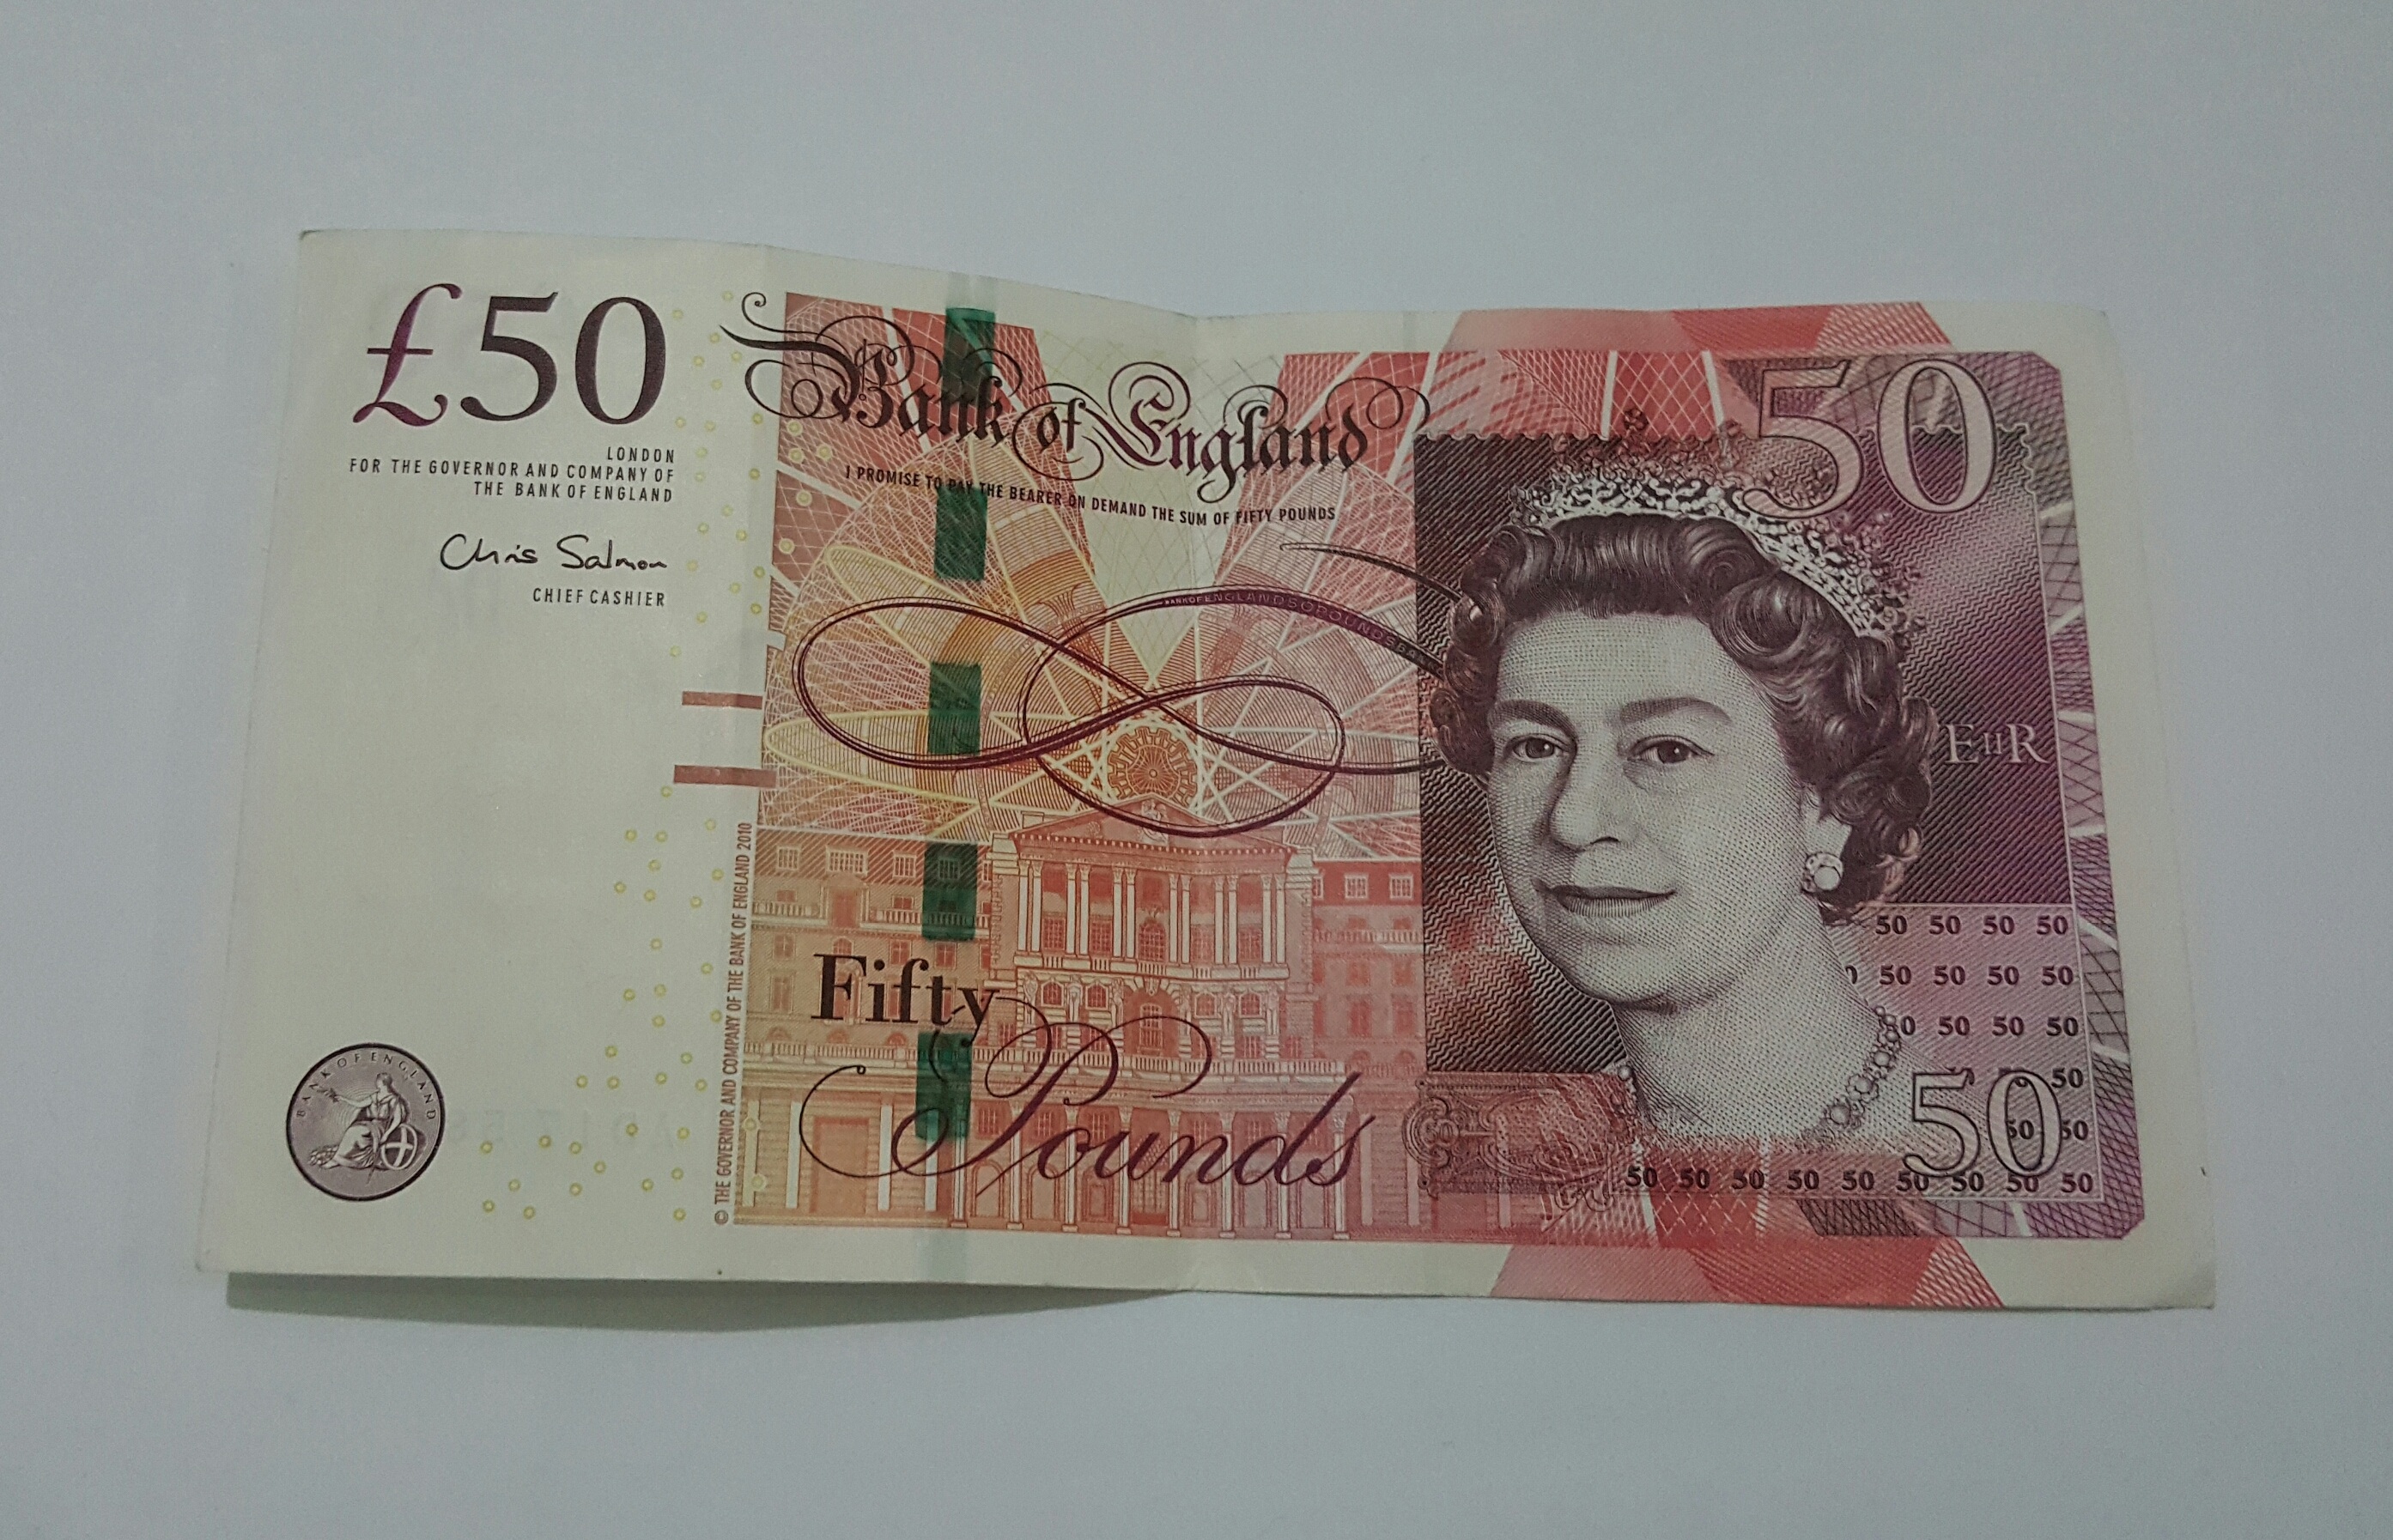
money, paper, material, cash, england, sketch, drawing, currency, british, 50, document, sterling, banknote, pounds